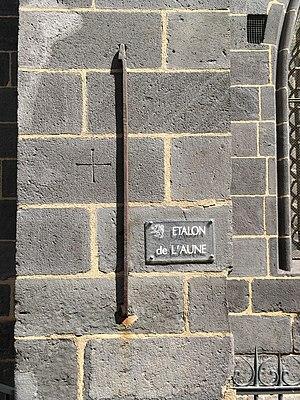
Sur un pilier de la façade de l'église Notre-Dame de Montferrand, un étalon métallique servait aux marchands drapiers de mesure officielle de l'aune.
L'aune est une unité de mesure de longueur ancienne. Elle mesure toujours quatre pieds, soit deux tiers d'une toise.